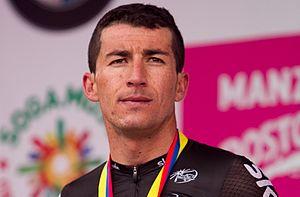
Sergio Henao sur le podium protocolaire de la course en ligne Élite des Championnats de Colombie 2016.